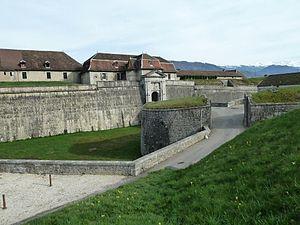
Entrée de Fort Barraux
Cet article est une présentation non exhaustive du patrimoine à la fois historique, naturel et culturel de la région grenobloise, comprise ici comme espace regroupant les territoires environnant la ville de Grenoble.
Barraux est une commune française située dans le département de l'Isère en région Auvergne-Rhône-Alpes.
Cassandre est une série télévisée française créée par Mathieu Masmondet et Bruno Lecigne, dont le premier épisode a été diffusé le 28 novembre 2015 sur France 3.